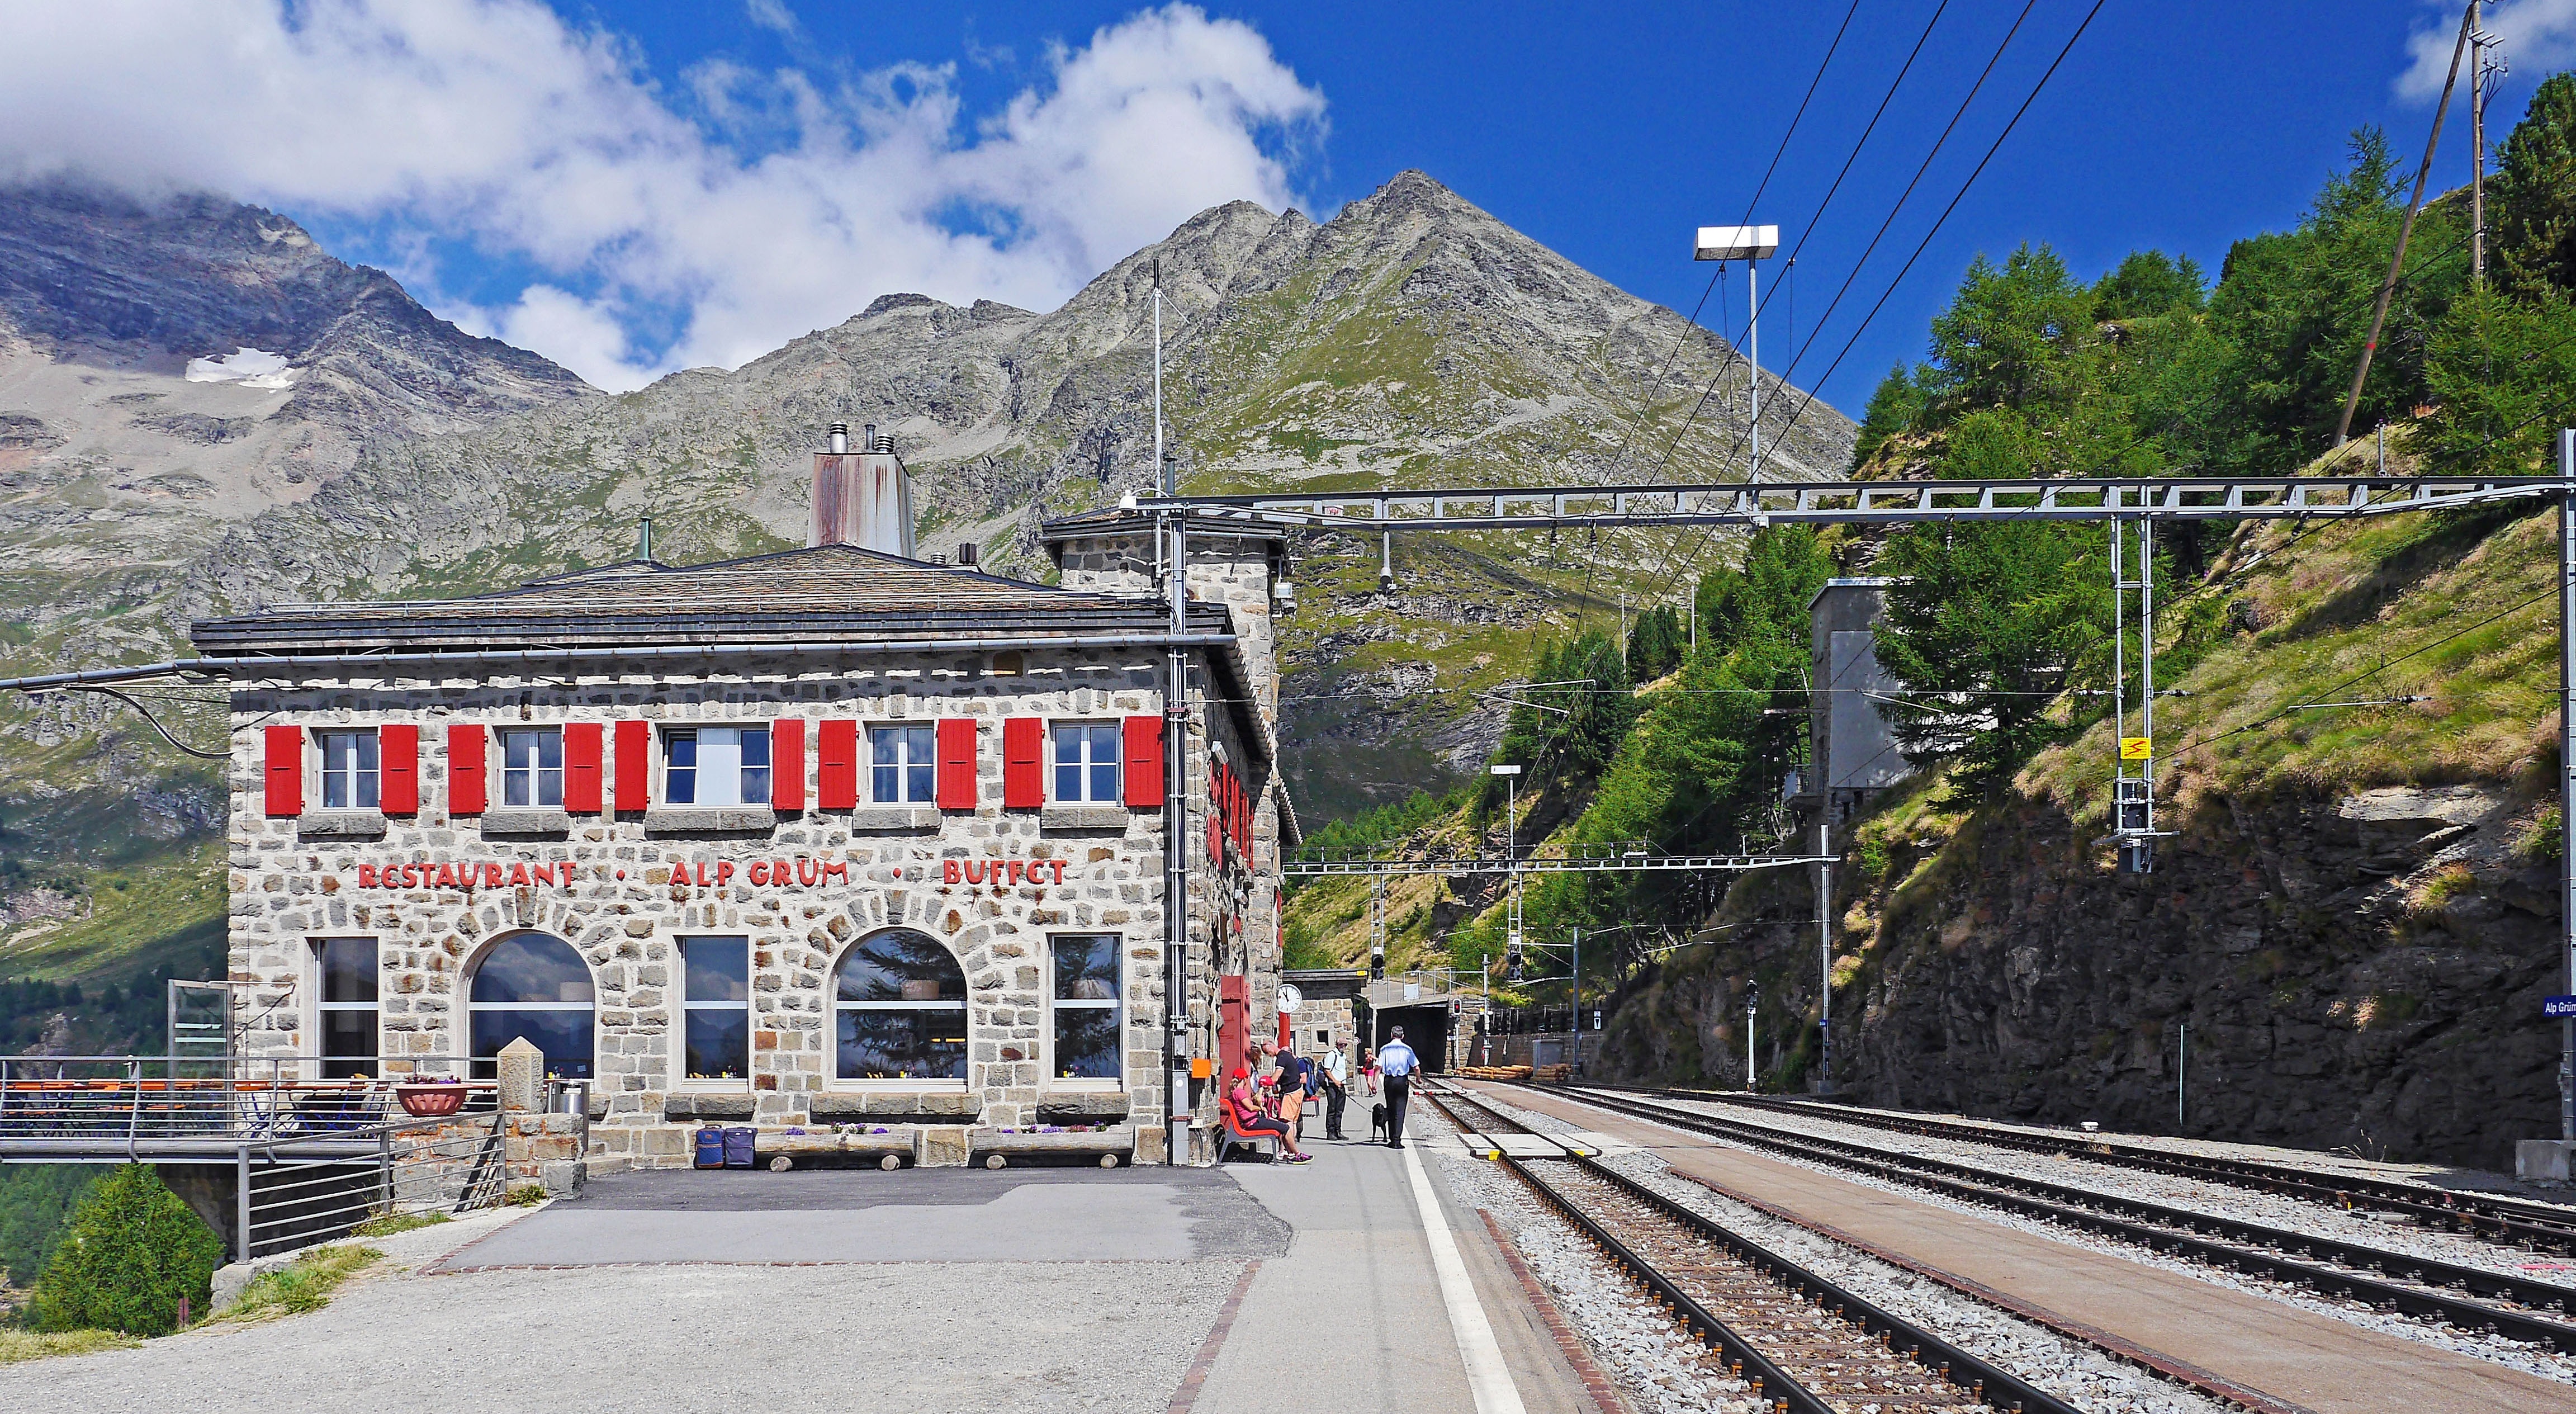
mountain, track, railway, town, view, restaurant, mountain range, tunnel, transport, vehicle, station, platform, alpine, tourism, buffet, world heritage, trainstation, outlook, switzerland, famous, stay, railway station, rail transport, natural stone, engadin, narrow gauge, rh tikon, graub nden, mountain station, bernina, meter track, rhaetian railways, rhb, ferrovia retica, svizzera, breakpoint, bernina railway, bernina pass, tunnel entrance, val di poschiavo, stopover, rolling stock, alp gr m